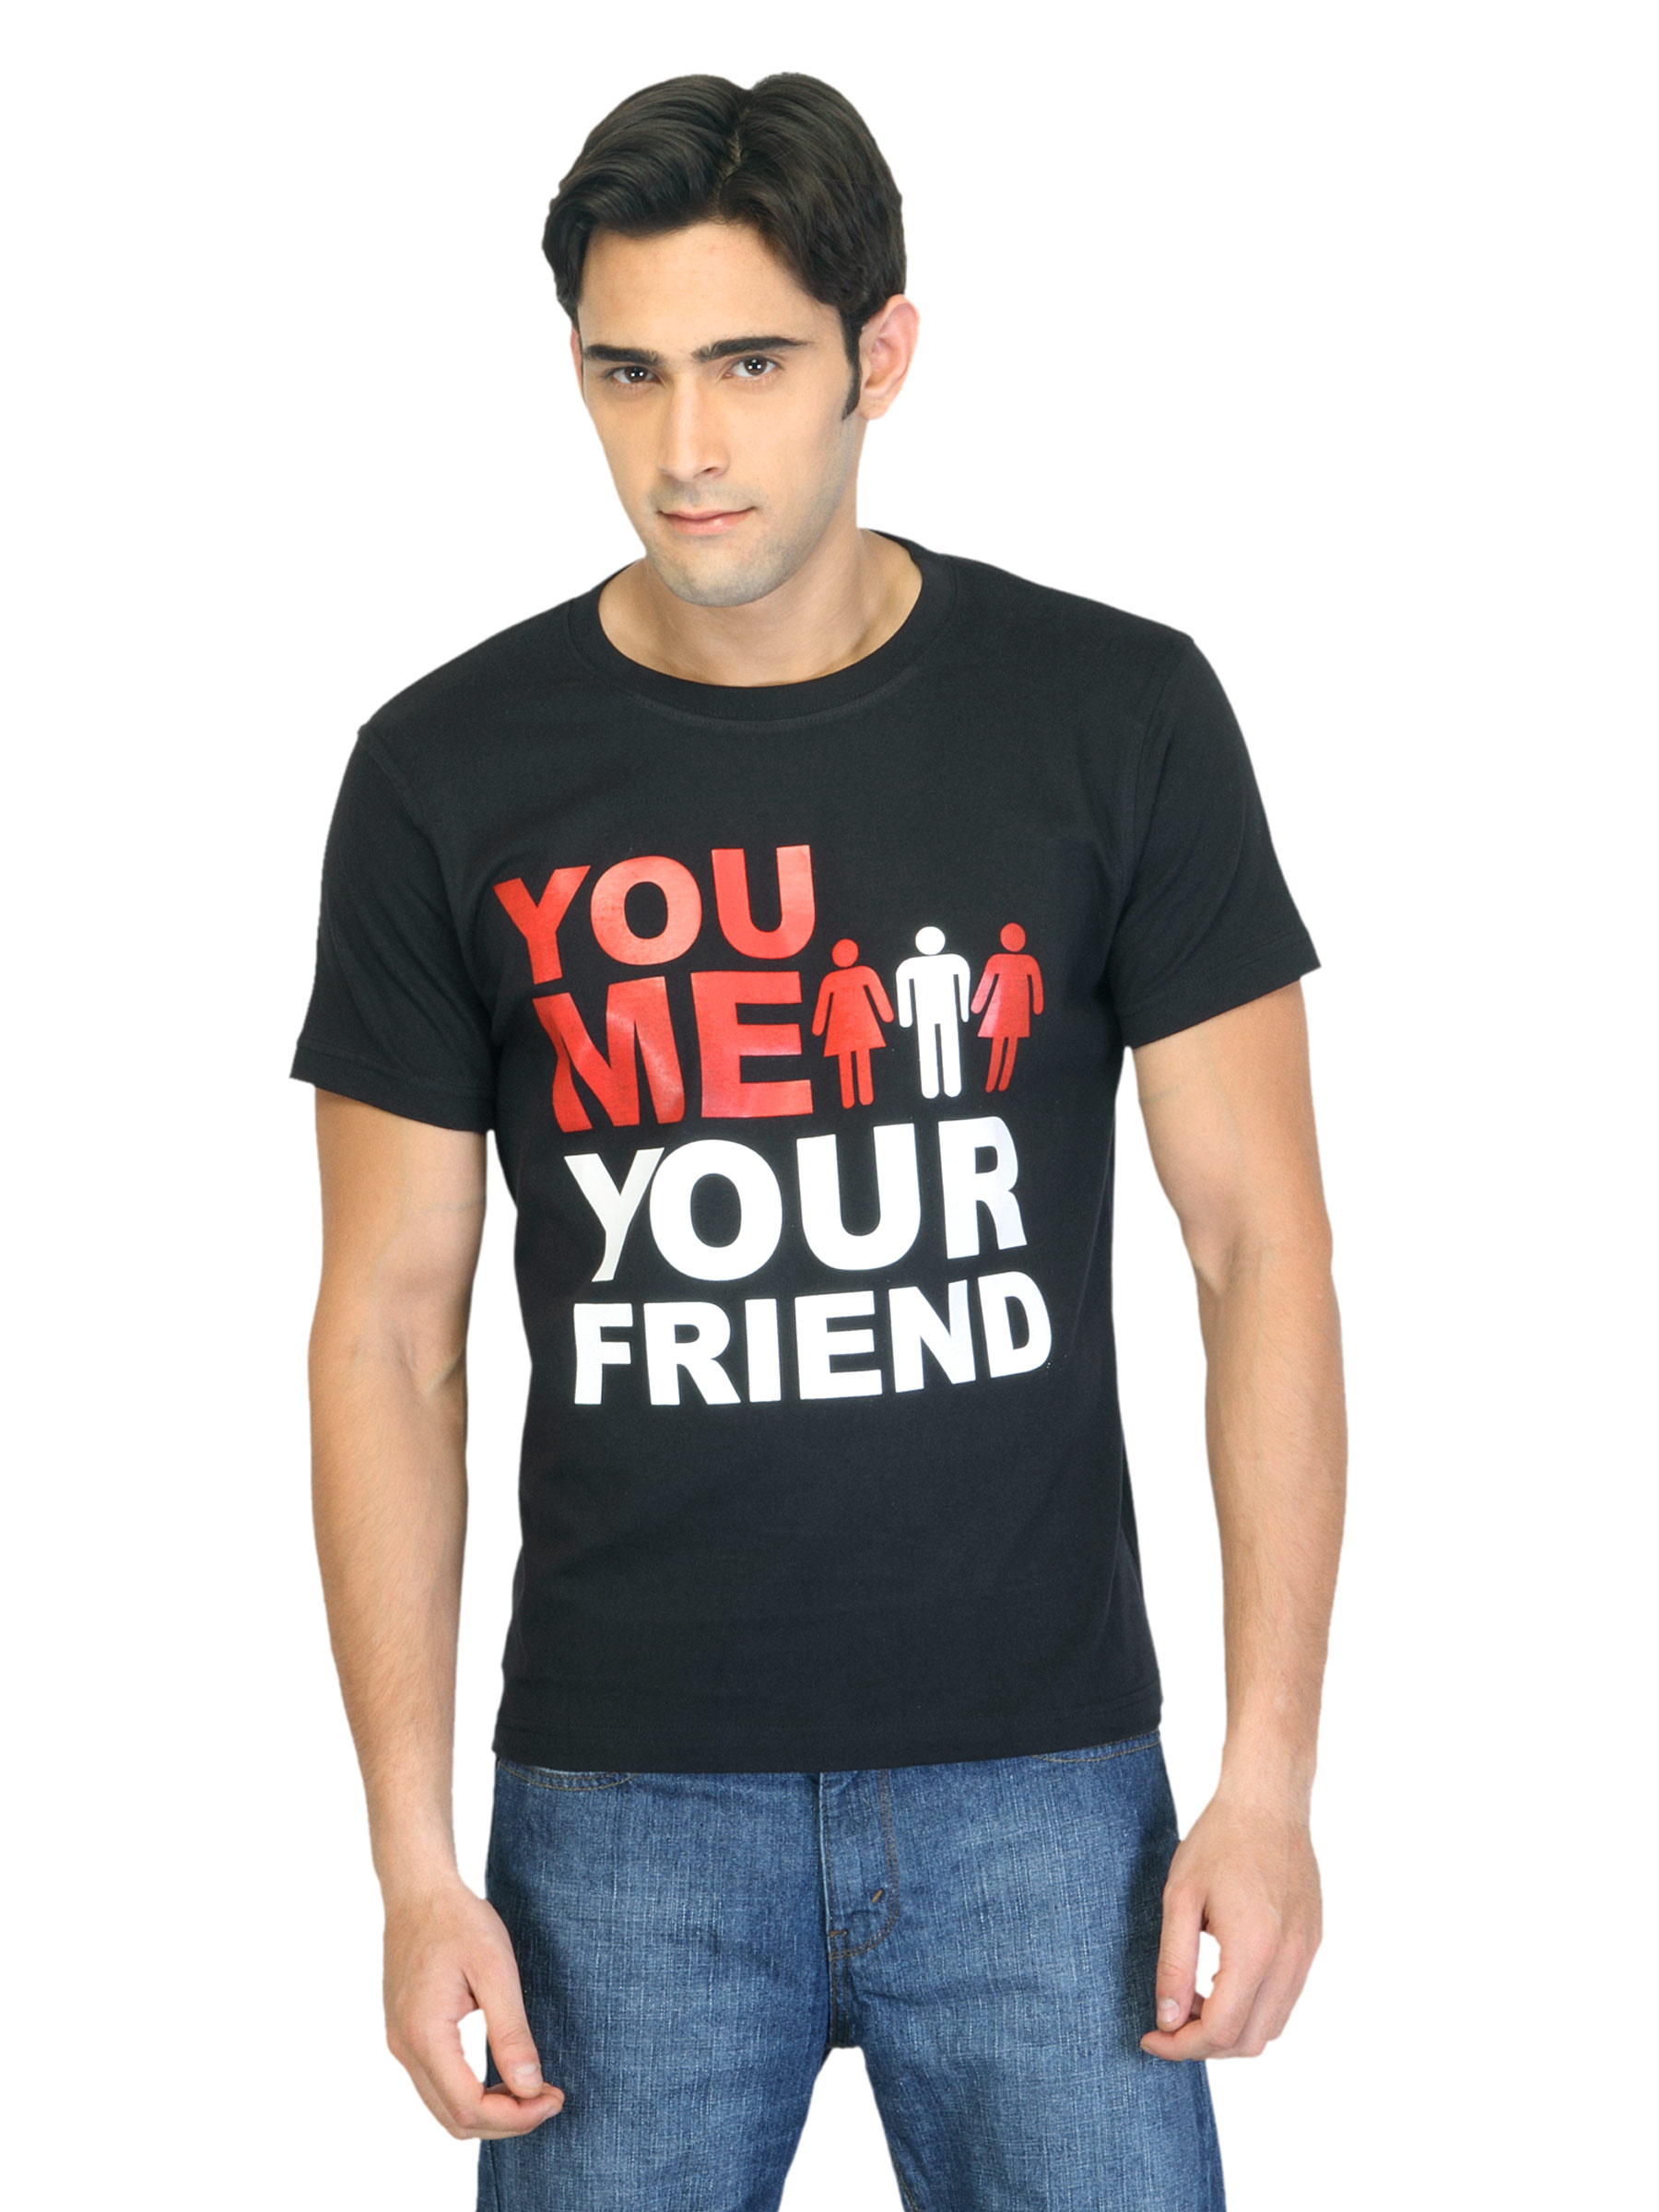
Myntra Men You Me Your Friend Black T-shirt
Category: Apparel / Topwear / Tshirts
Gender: Men
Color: Black
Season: Summer 2012
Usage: Casual